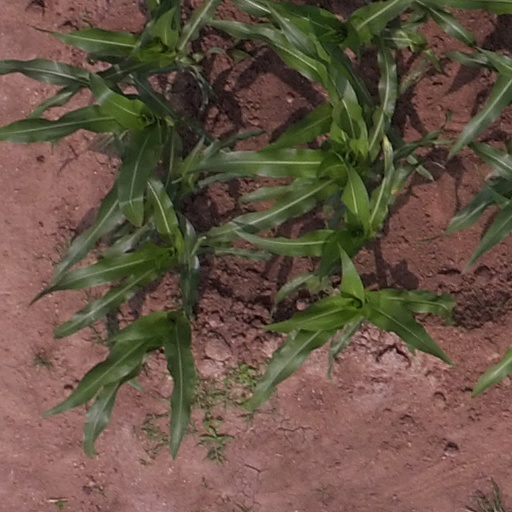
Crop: maize; corn